One Lincoln Park, Denver

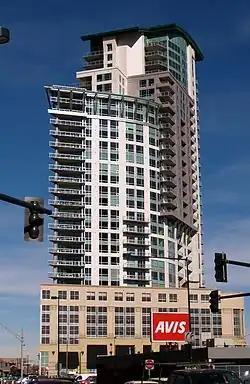
One Lincoln Park

One Lincoln Park is a residential tower in Denver, reaching 31 stories and and is one of Denver’s tallest buildings. The building sits at the edge of the downtown grid and is bounded by Welton St, 20th St, Lincoln St, and 20th Ave. It is at the 20th & Welton station which services RTD’s light rail L Line.